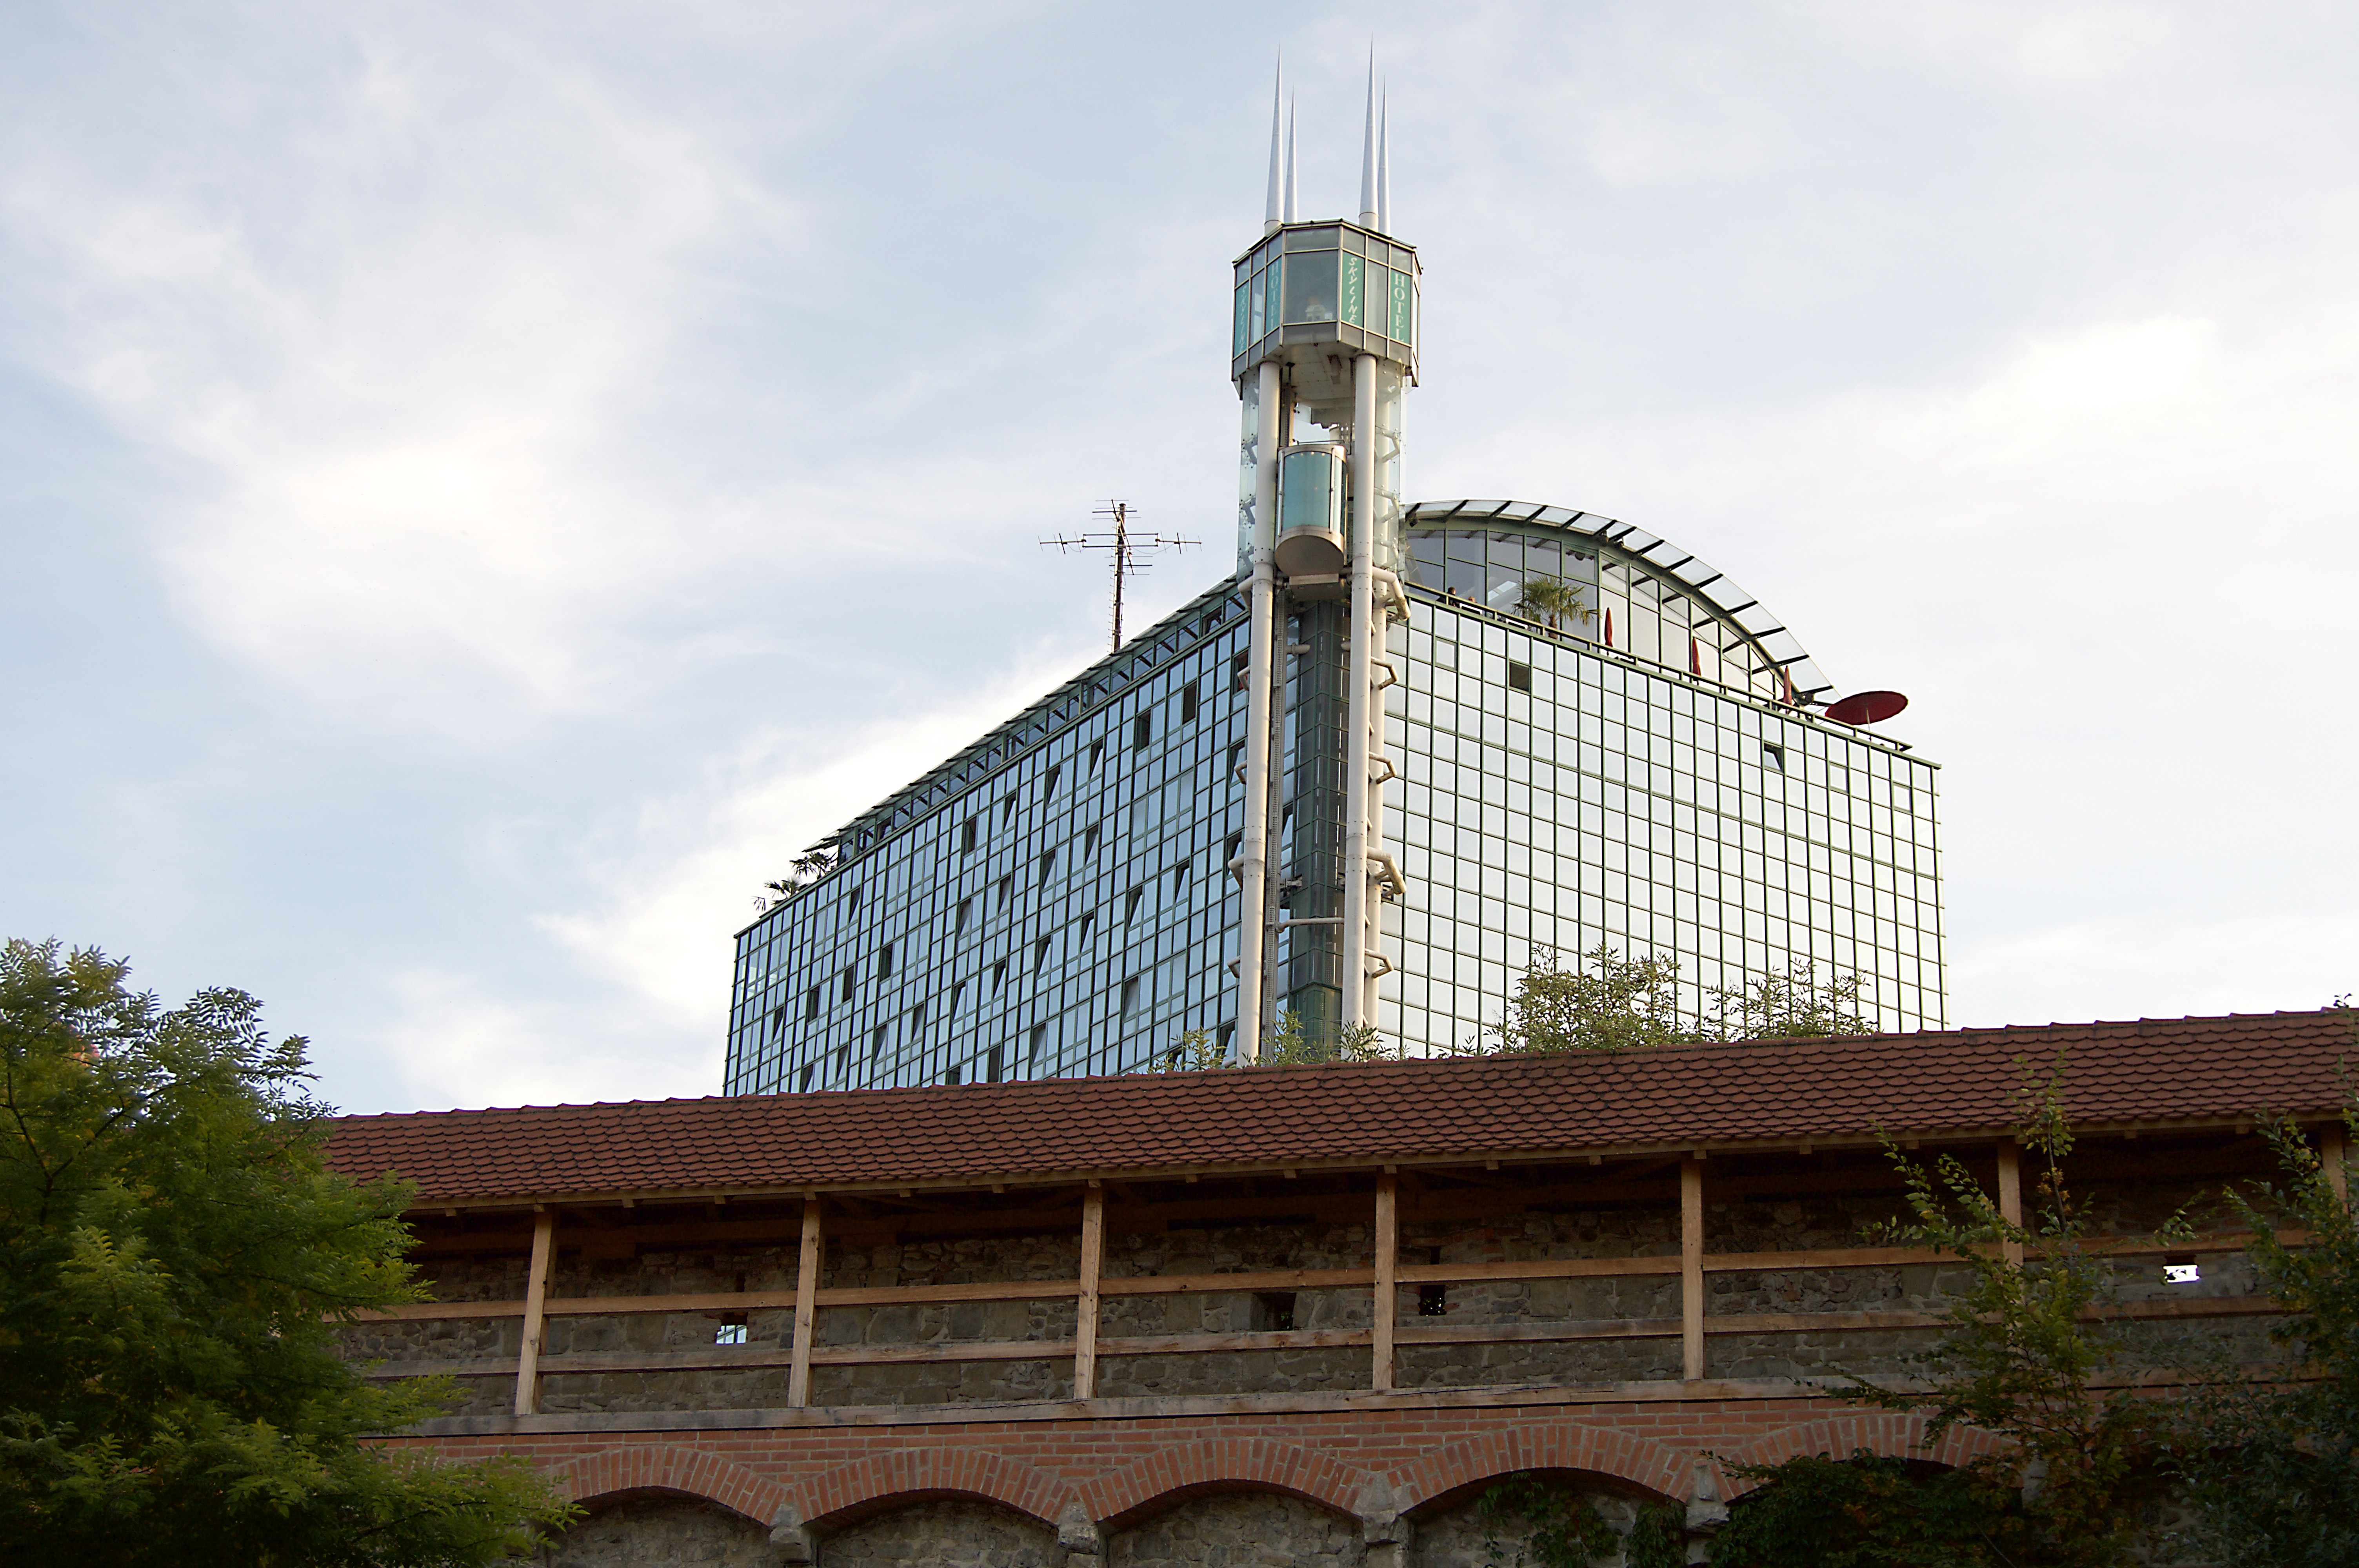
architecture, structure, glass, building, tower, landmark, facade, tourism, stadium, tour, hotel, elevator, kempten, old citywall, archways, wood stairs, wooden construction, control tower, outdoor structure